John Perowne

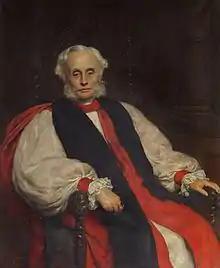
John Perowne, Bishop of Worcester

John James Stewart Perowne (3 March 1823 – 6 November 1904) was an English Anglican bishop. Born in Burdwan, Bengal, Perowne was a member of a notable clerical family, whose origins were Huguenot.